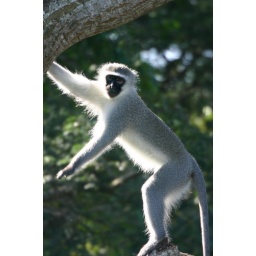
Backlit monkey in tree